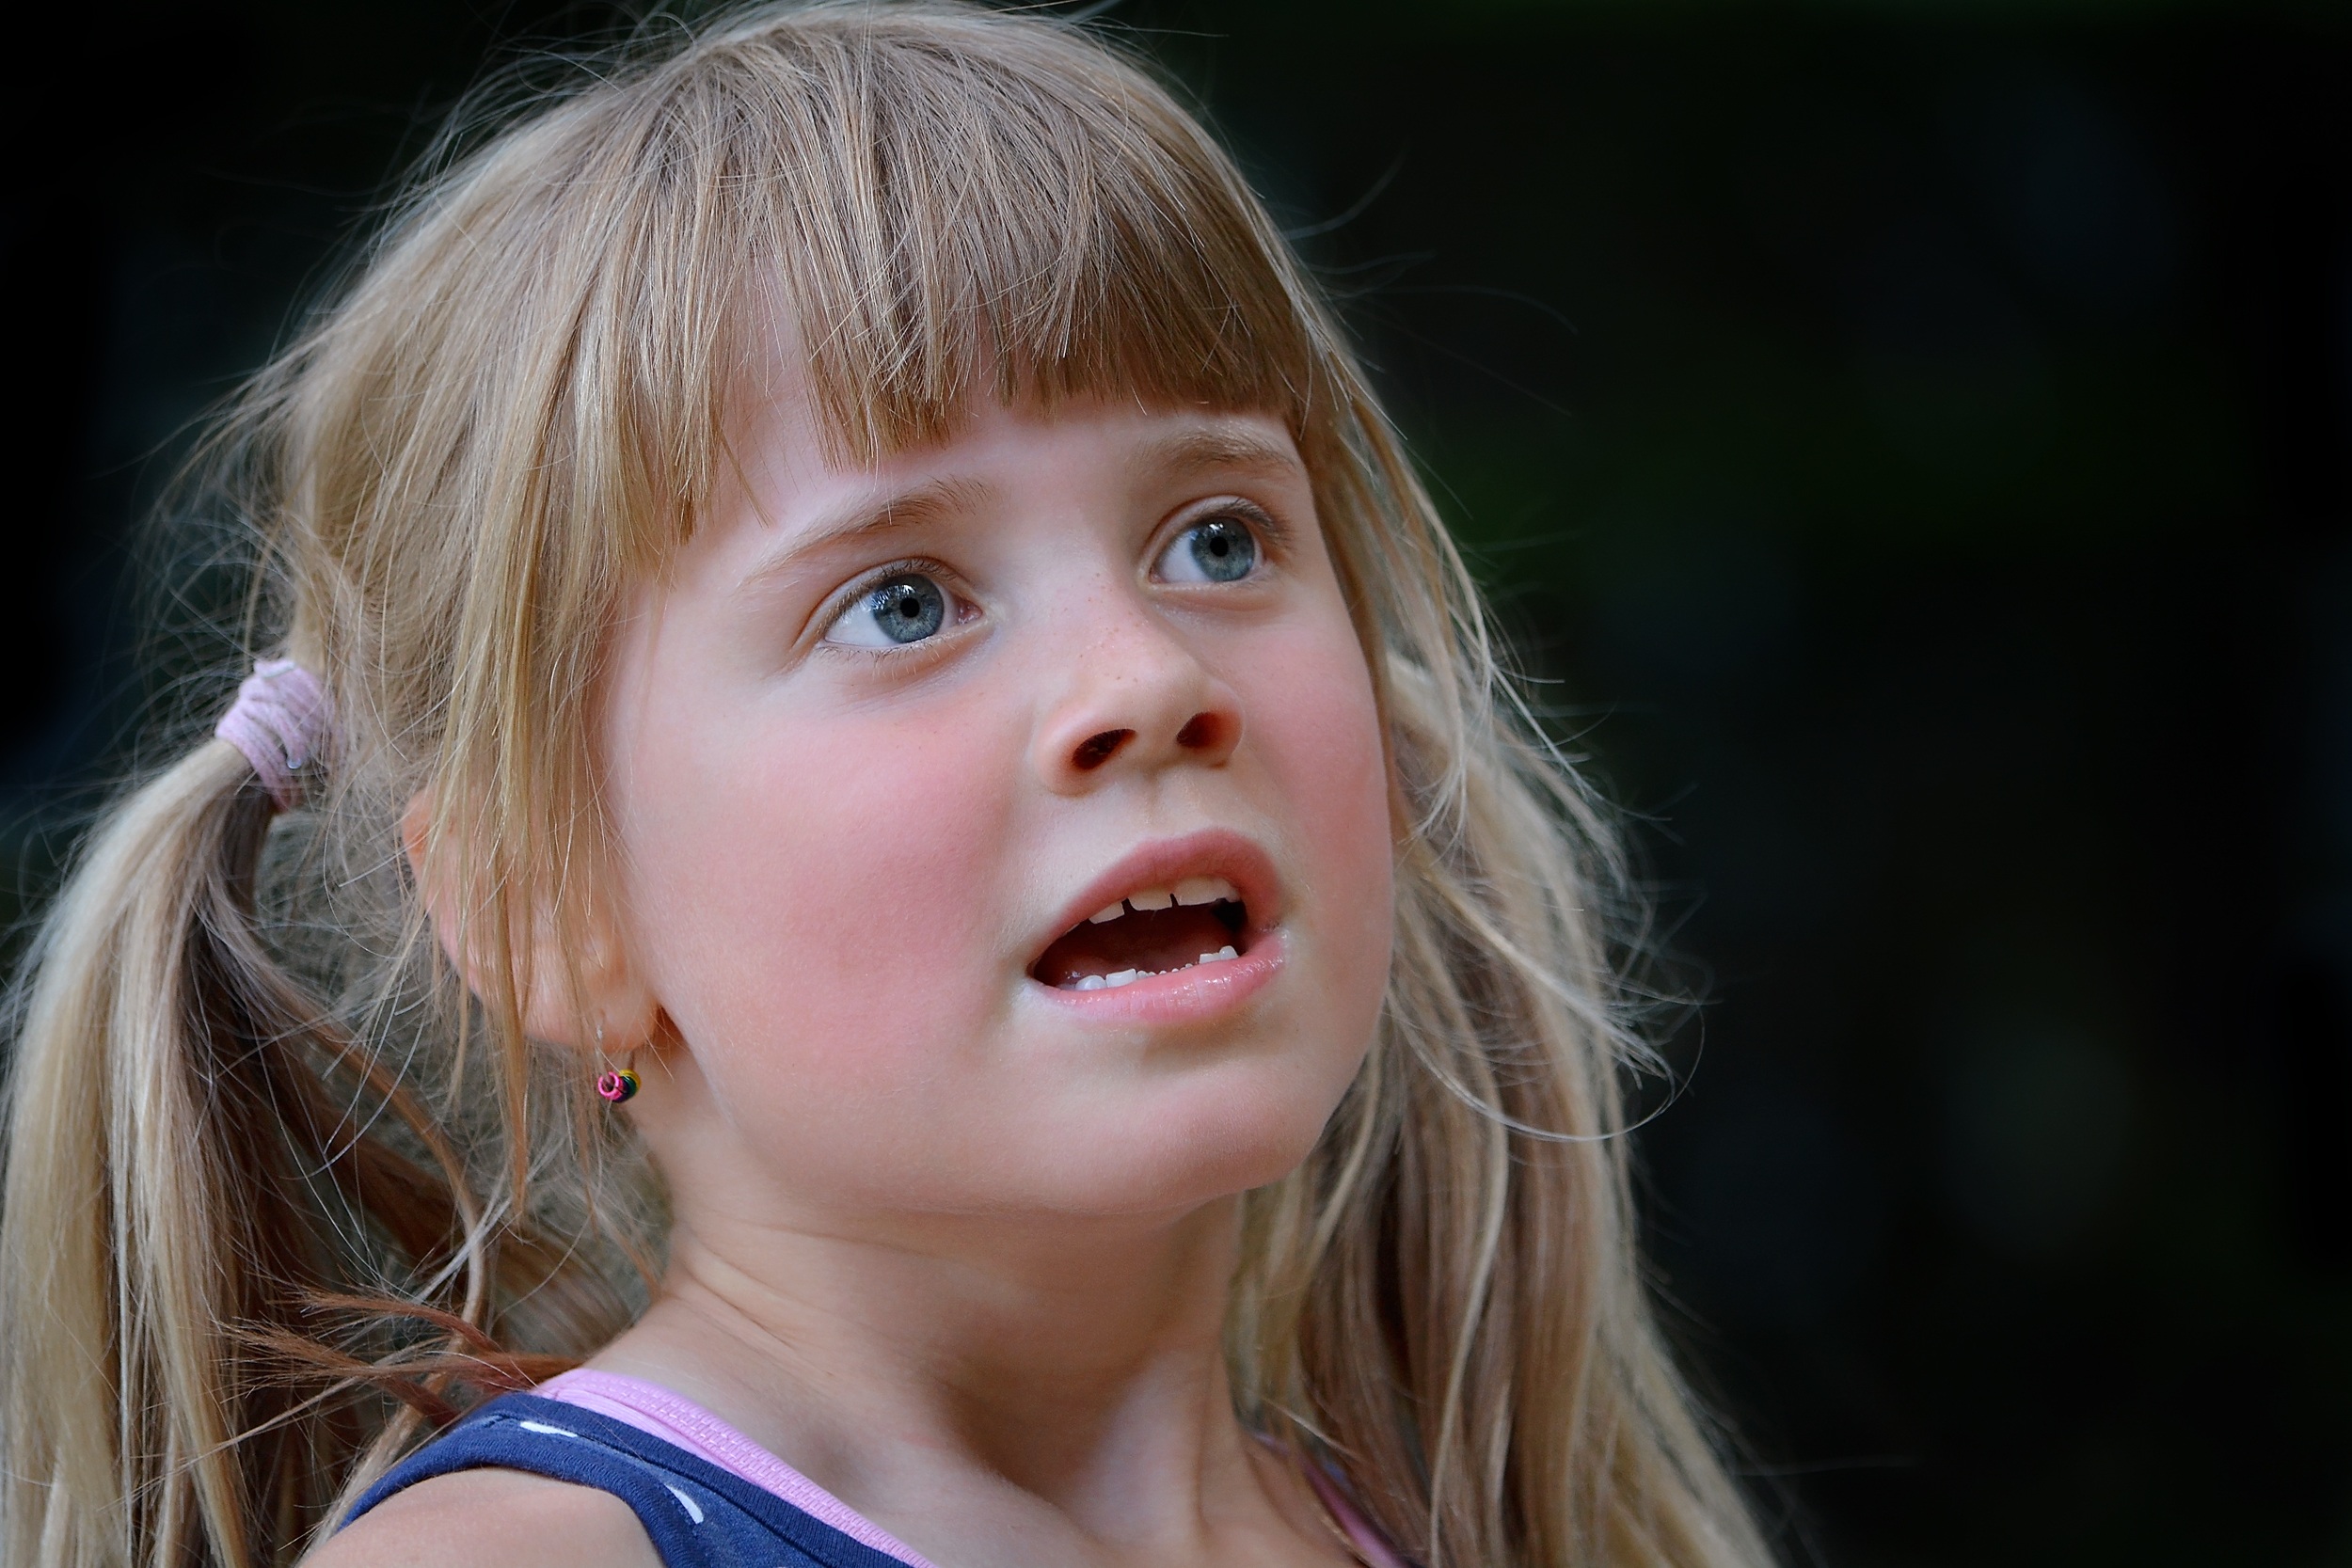
person, girl, woman, hair, sweet, view, portrait, model, child, human, lady, close, facial expression, hairstyle, smile, mouth, close up, human body, face, nose, toddler, eye, head, skin, beauty, blond, organ, laughter, emotion, portrait photography